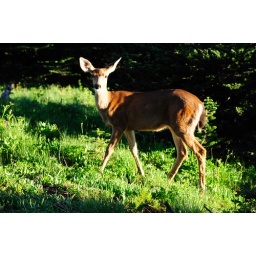
This guy was sitting by the side of the road as we were leaving the park.